Joe Danger

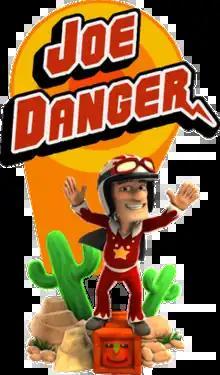
Joe Danger in front of the game's logo

Joe Danger is a 2010 platformer and racing game developed and published by the British studio Hello Games. In the game, the player controls the eponymous daredevil and navigates courses within a set amount of time, aiming to complete enough objectives to continue to further rounds.